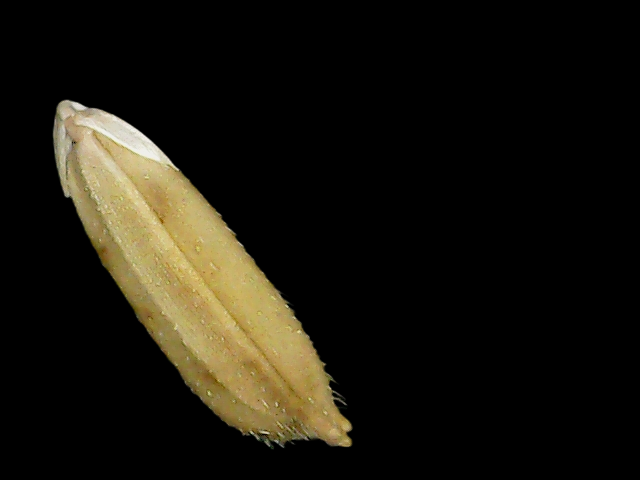
Rice variety: Bd30